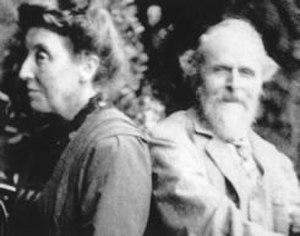
William Frend De Morgan, né le 16 novembre 1839 à Londres où il meurt le 15 janvier 1917, est un artiste britannique, créateur de verreries et de céramiques, connu pour ses créations d'inspiration orientale et ses émaux à lustre métallique.